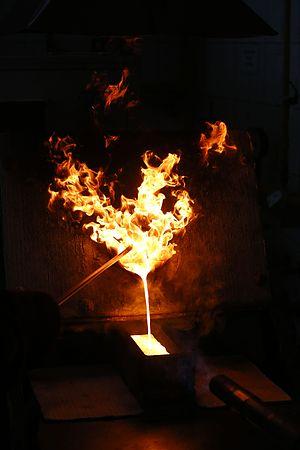
Une réserve d'or est une quantité d'or conservée par une banque centrale ou une institution financière, dans le but de sécuriser une transaction, un accord de crédit ou de constituer un fonds de garantie.